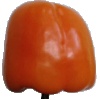
Label: orange_pepper